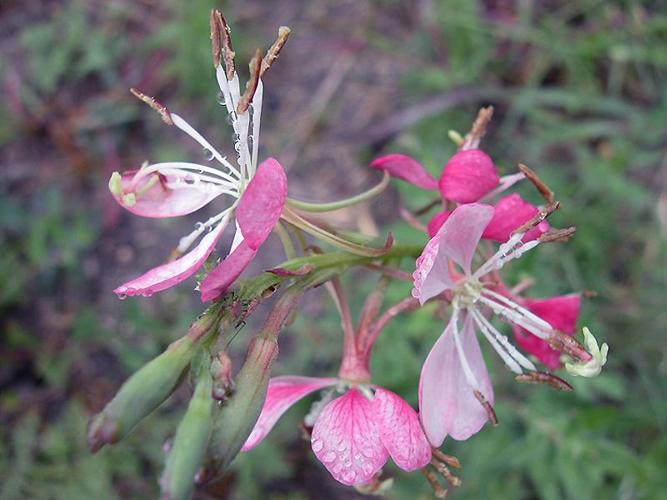
Label: gaura